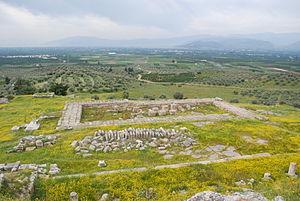
Le sanctuaire antique connu sous le nom de Héraion d'Argos est un sanctuaire dédié à la déesse Héra, situé à proximité de Mycènes, auprès de l'établissement antique de Prósymna en Argolide.